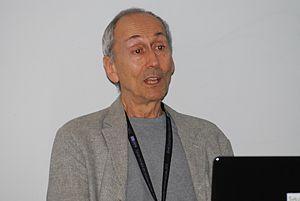
Stevan Harnard au forum international des sciences sociales 2013 à Montréal.
Stevan Harnad est un chercheur et professeur en sciences cognitives. Professeur de psychologie at ancien titulaire de la chaire de recherche du Canada en science cognitives à l'université du Québec à Montréal il est aussi professeur émérite en électronique et informatique à l'université de Southampton. Membre externe de l'Académie hongroise des sciences depuis 2001, il démissionne en 2016 en guise de protestation contre le régime de Viktor Orban en Hongrie. Il est le fondateur et ancien directeur de la revue Behavioral and Brain Sciences et de l'archive électronique CogPrints.